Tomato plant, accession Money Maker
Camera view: bottom (45 deg); turntable rotation: 120 degrees
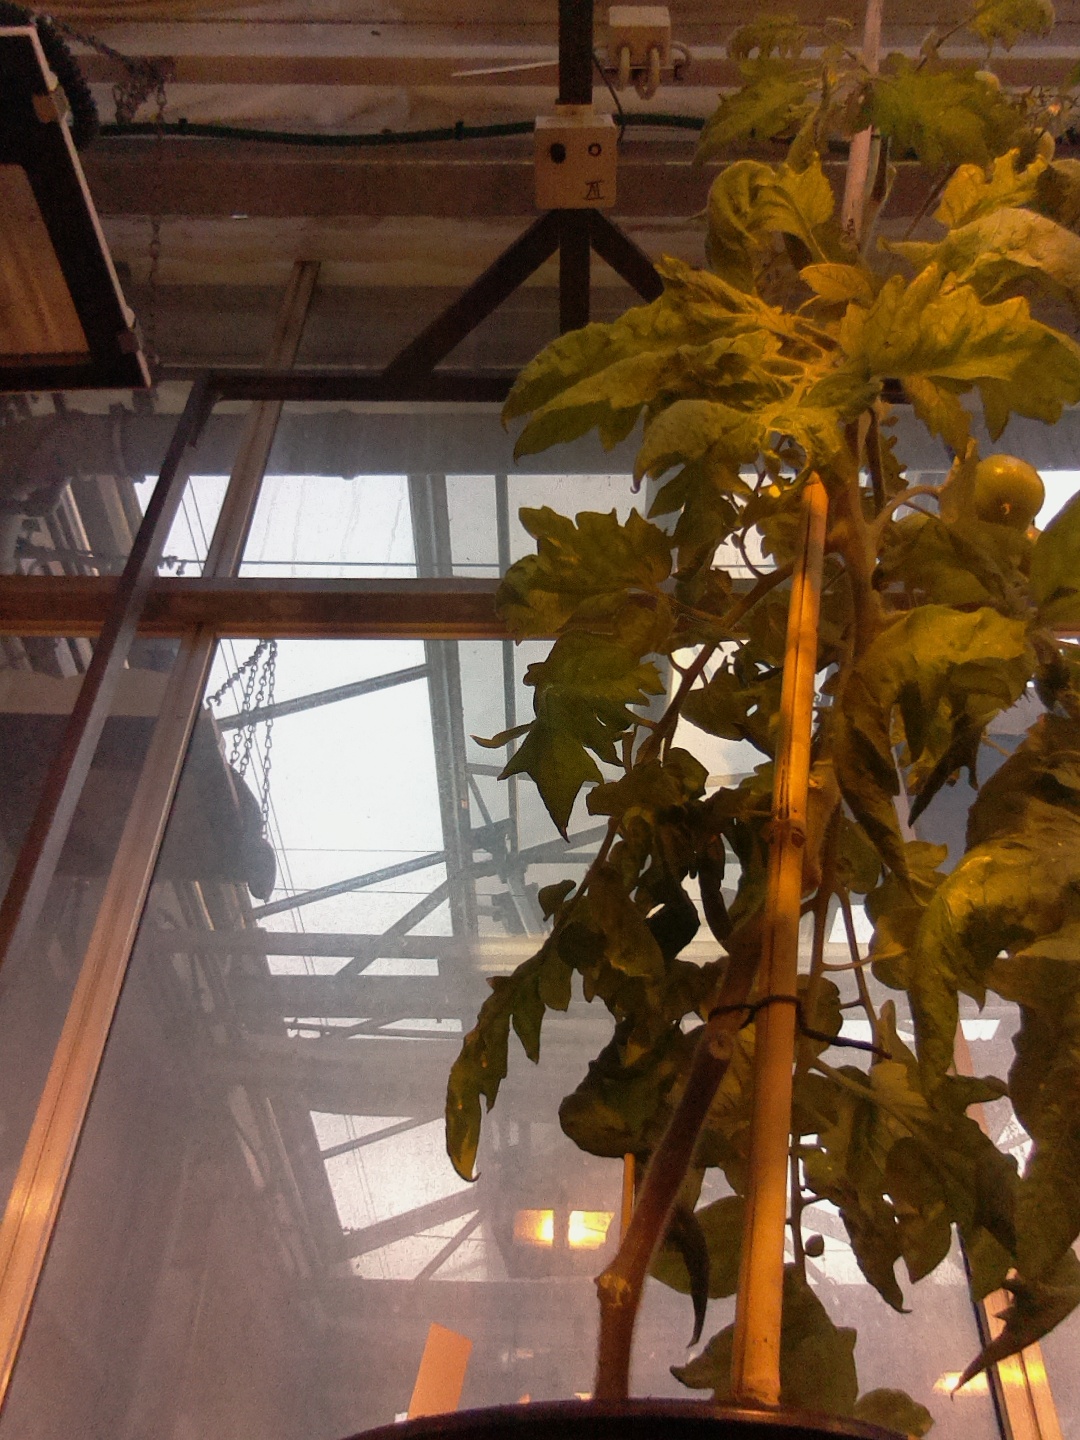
BBCH growth stage 79: 90% -100% of final fruit size